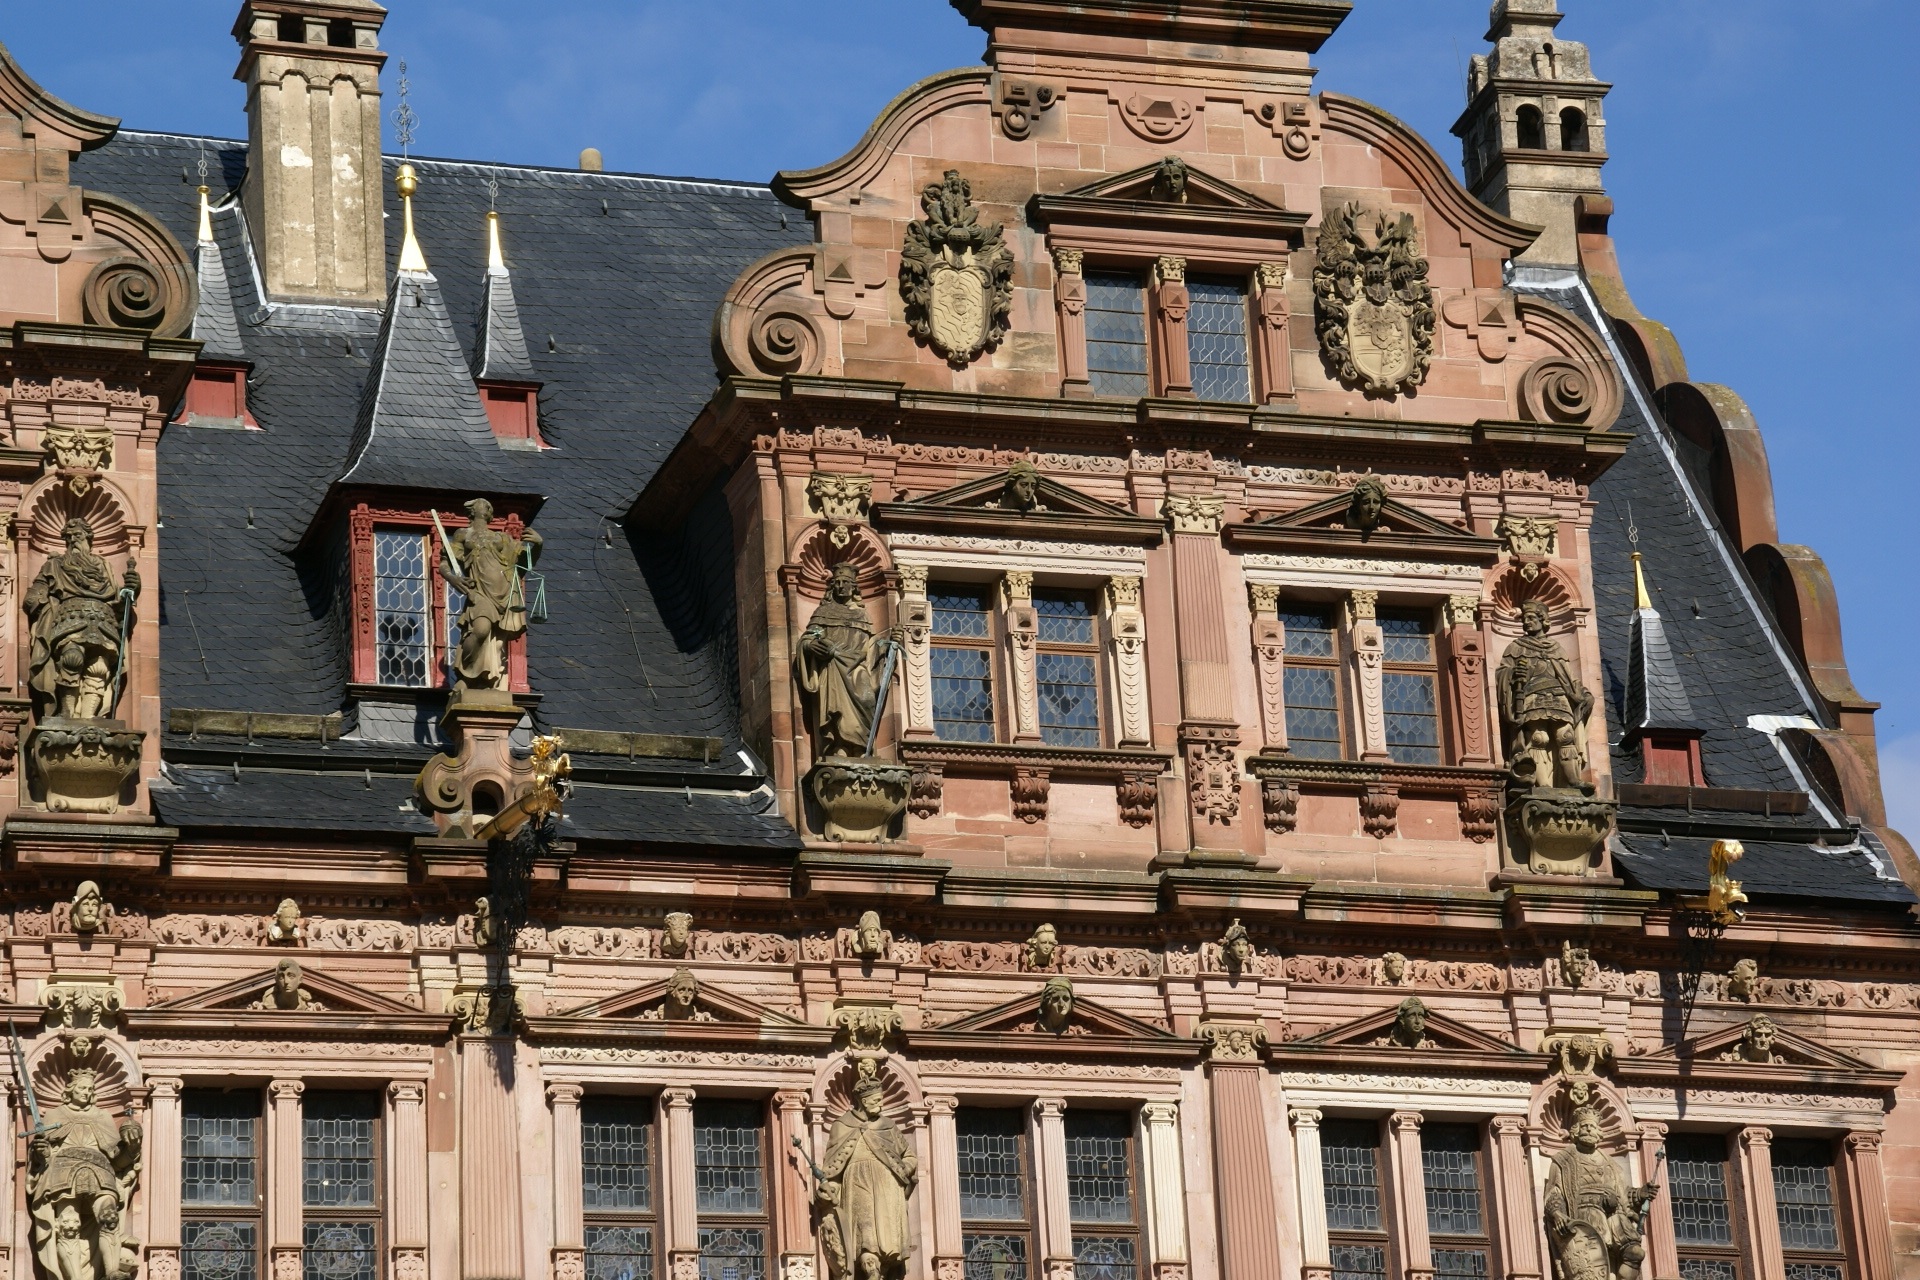
architecture, mansion, house, window, town, building, palace, city, downtown, castle, landmark, facade, heidelberg, church, exterior, tourism, germany, synagogue, history, urban area, ancient history, human settlement, friedrichsbau